Baron Colepeper

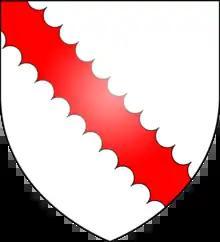
Arms of Colepeper

Baron Colepeper is an extinct title in the Peerage of England. Colepeper is sometimes rendered "Culpeper", Baron Colepeper of Thoresway, or Baron Thoresway. The barony was created in 1644 and became extinct following the death of the fourth baron in 1725.